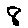
Label: 8